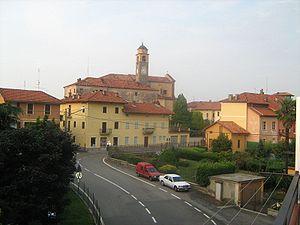
Ronco Biellese est une commune italienne de la province de Biella dans la région Piémont en Italie.